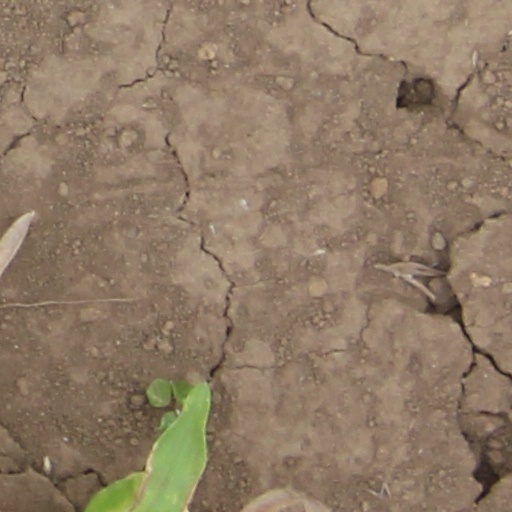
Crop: wheat